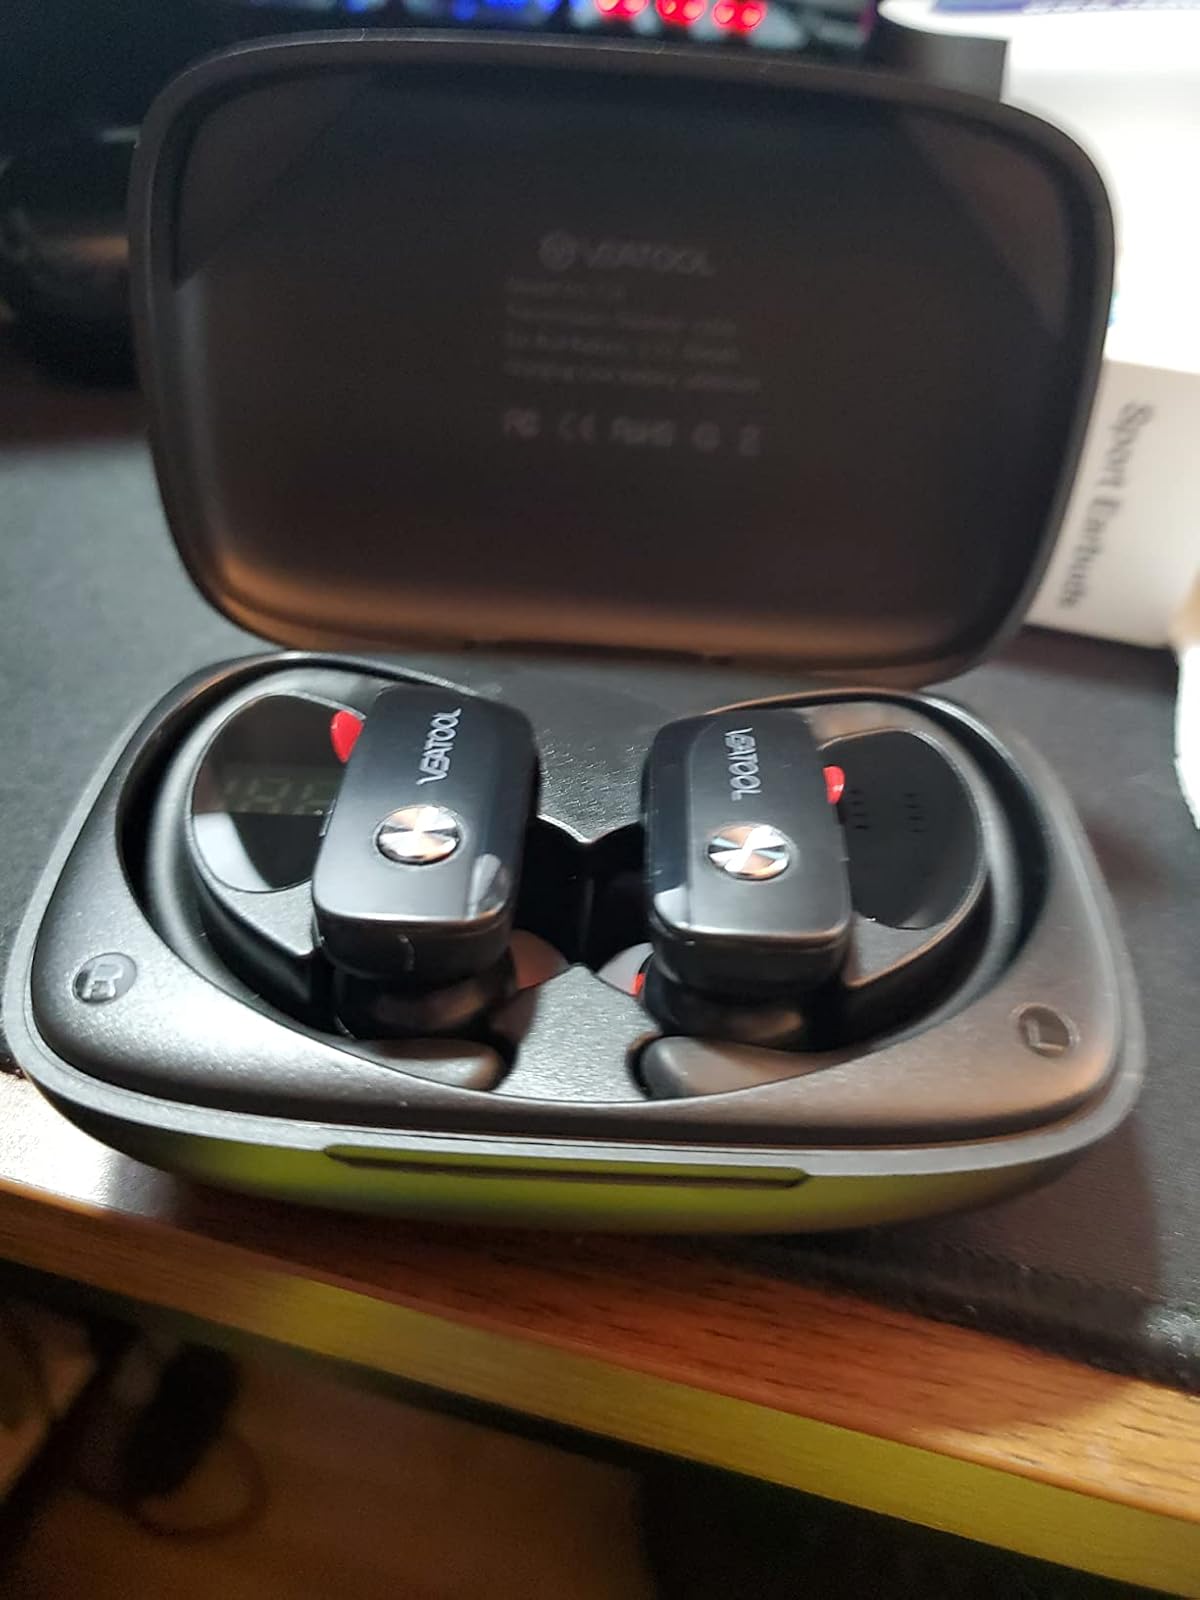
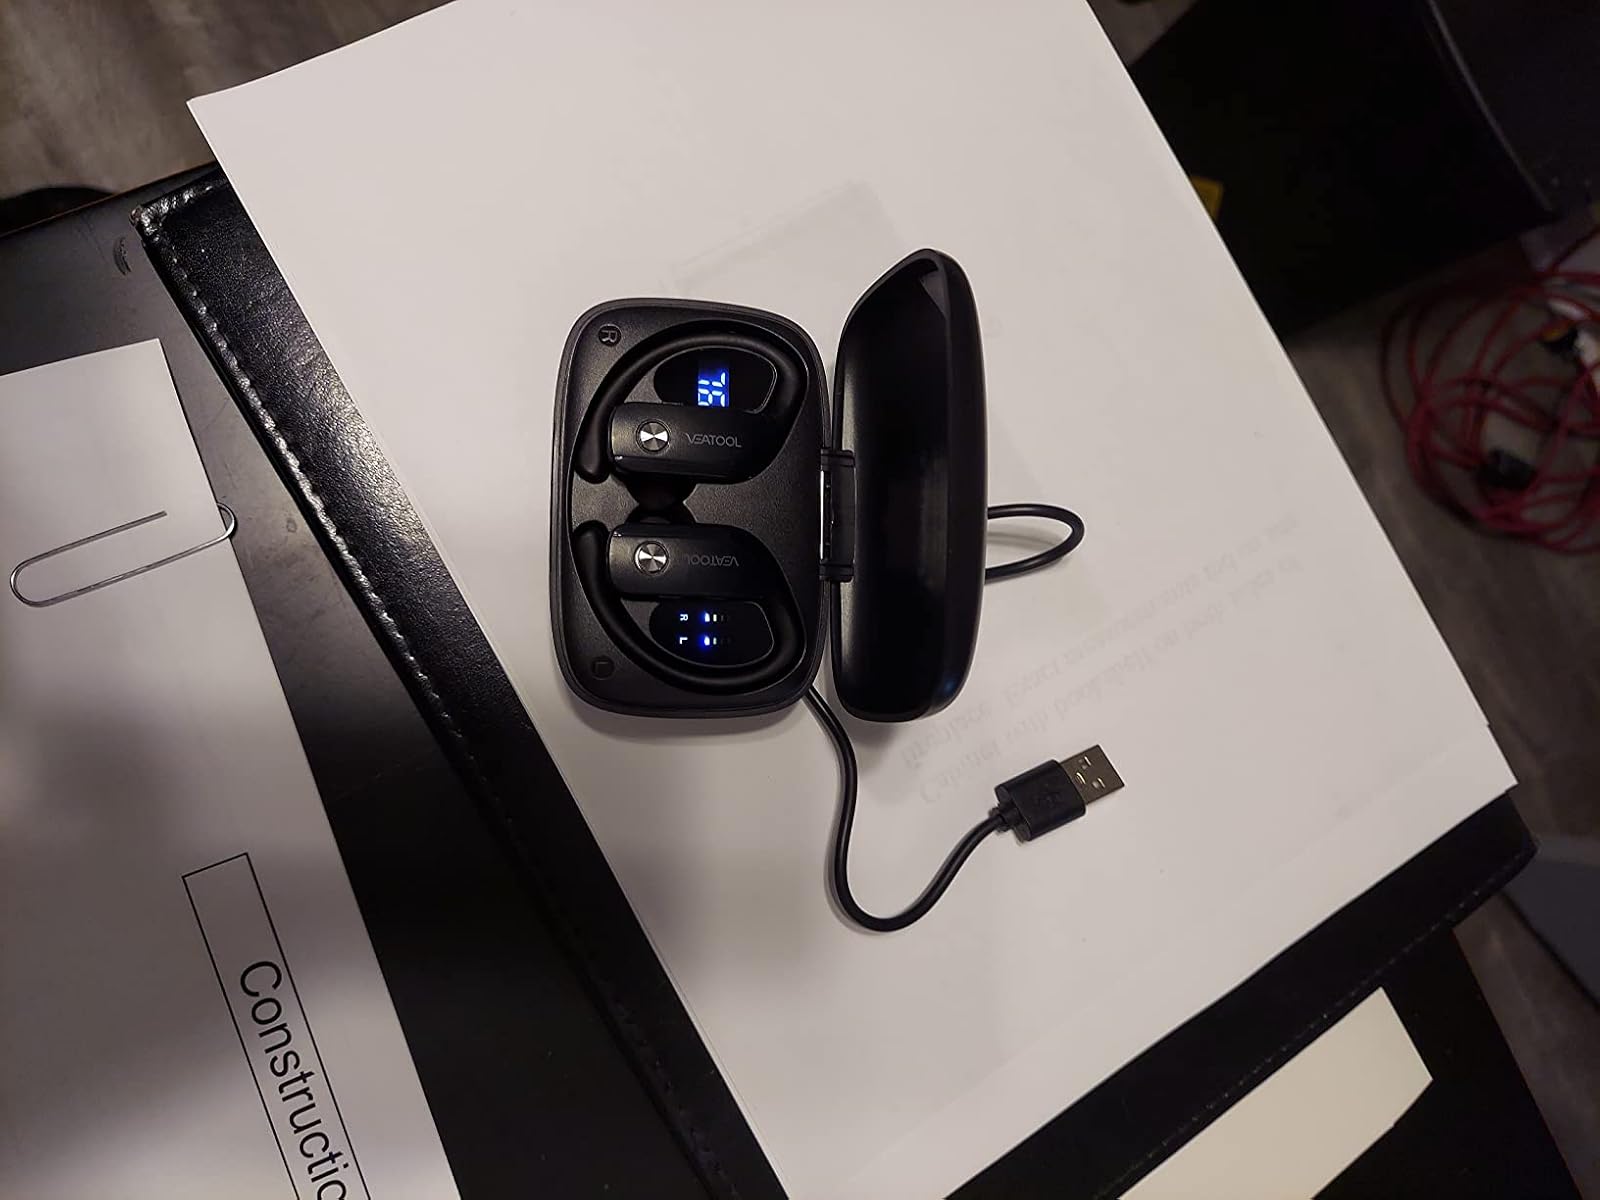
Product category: earbuds
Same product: yes